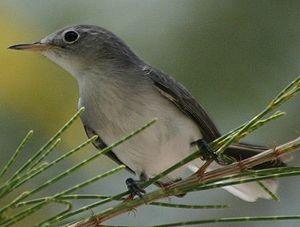
Polioptila est un genre de passereaux de la famille des Polioptilidae qui comprend les 14 espèces de gobemoucherons.